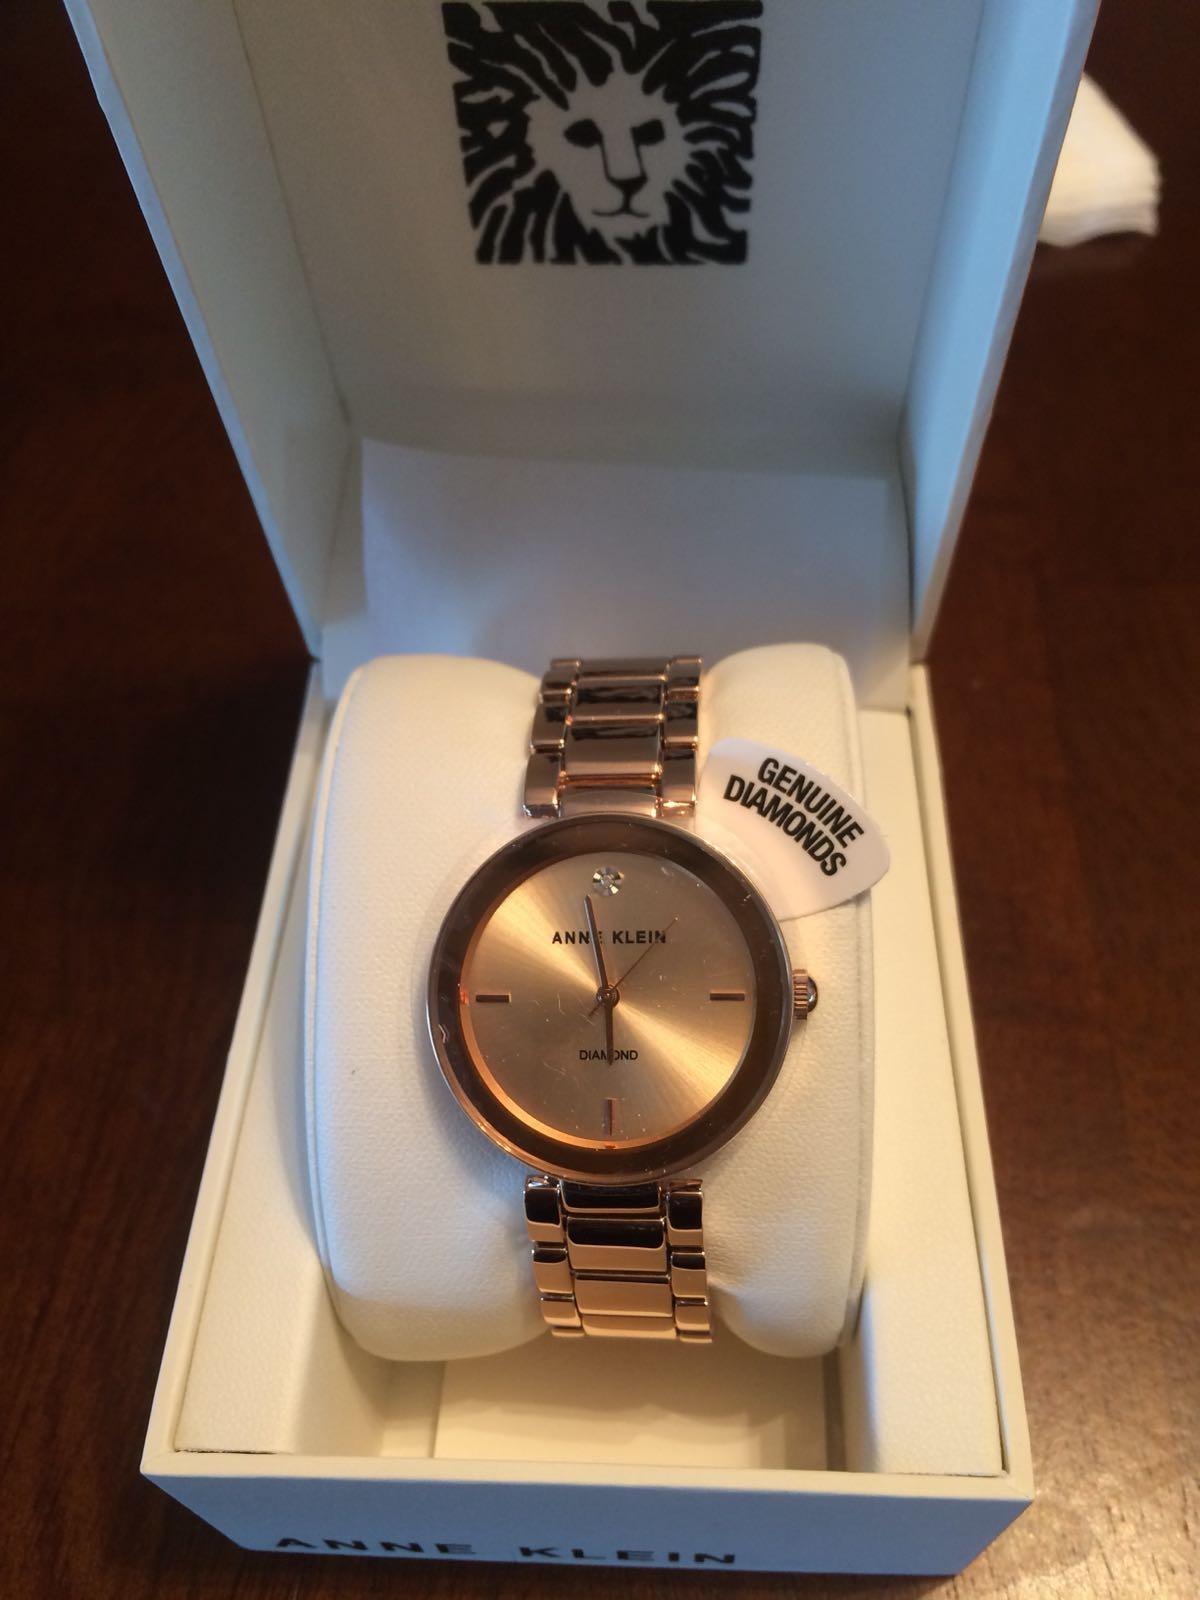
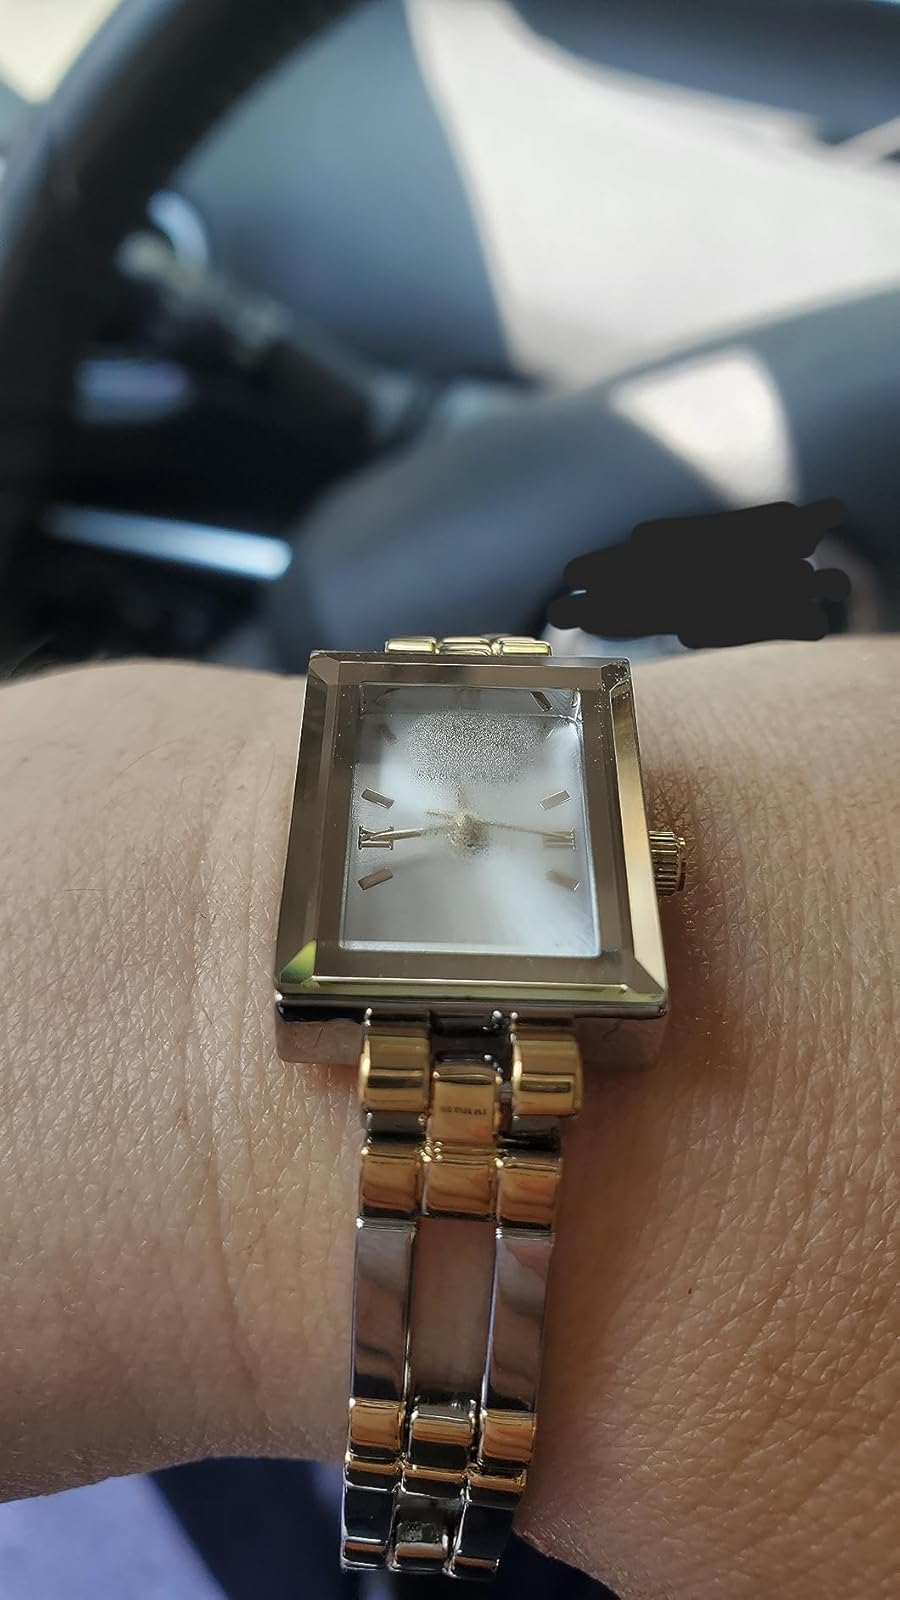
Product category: accessories_watch
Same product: no